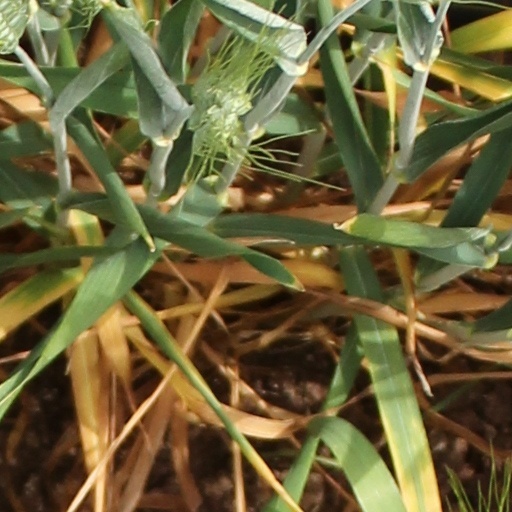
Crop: wheat